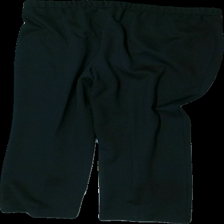
View: back
Type: Trousers
Category: Ladies
Brand: Not in the list
Brand text on label: Atelier collections
Colors: Black
Material: 100% Polyester
Cut: Regular
Size: 50
Season: All
Price range: 50-100
Recommended usage: Reuse
Description: black trousers